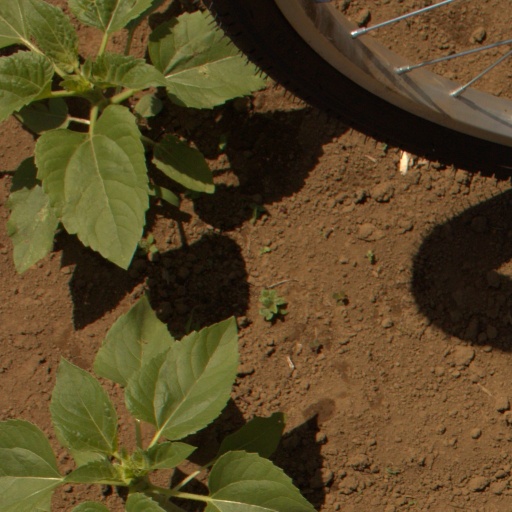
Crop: Jerusalem artichoke